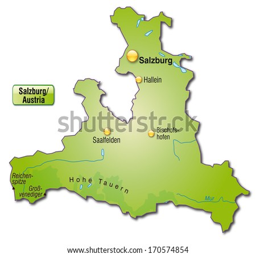
map as an overview map in green